French School Wars

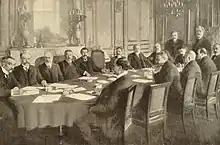
Photograph of the second Briand government. During the two successive cabinets he formed, Briand held the Ministries of the Interior and Cults from July 24, 1909, to February 27, 1911.

Compared to the first "Textbook War," the new conflict saw increased involvement from associations alongside the clergy. Notably, the (SGEE) adopted a more aggressive stance than in 1882–1883 by strongly advocating for the rights of fathers. However, the organization also faced competition from other fathers' associations, which rapidly gained prominence. Since 1907, the latter group, led nationally by , had advocated for the "civic right of school supervision", embraced school neutrality, welcomed all religious affiliations and maintained a careful separation from the Catholic hierarchy. It made clear that clergymen would not hold leadership positions. Gurnaud's sentiment was encapsulated in the following statement: